Melbourne Polytechnic

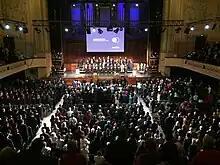
Graduands and Academic staff of Melbourne Polytechnic at the 2015 Graduation Ceremony at Melbourne Town Hall

Short vocational courses are offered in a variety of areas including: Beauty, Drafting, Multimedia, Hospitality, HR, IT, massage, Office Administration, Welding, Microsoft Certified Professional (MCP) and Microsoft Certified Systems Engineer (MCSE), Computer Aided Drafting (CAD), and Cisco Certified Network Associate (CCNA) and Cisco Certified Network Professional (CCNP). Courses in IELTS – International English Language Testing system – are run from Preston and Collingwood campuses to enhance the English skills of students from non-English speaking backgrounds, particularly international students.